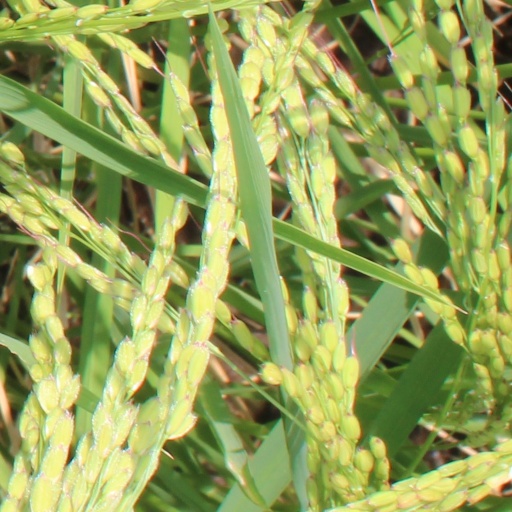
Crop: rice